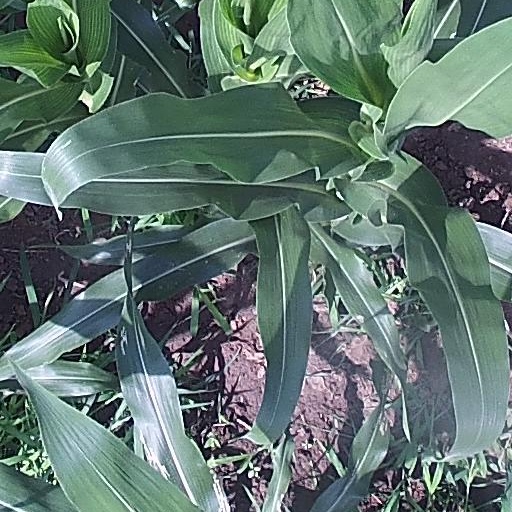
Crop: maize; corn